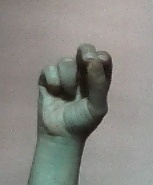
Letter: gaaf